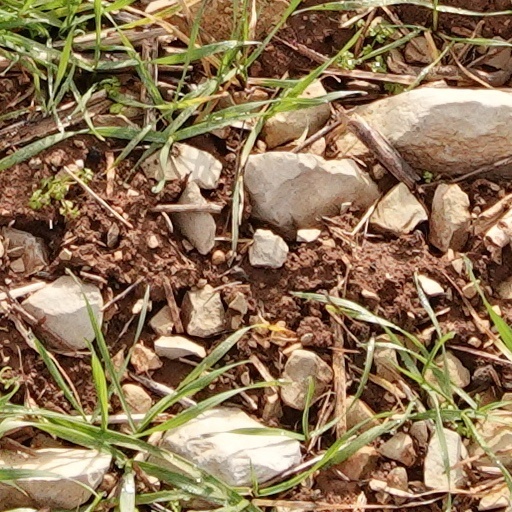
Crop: wheat